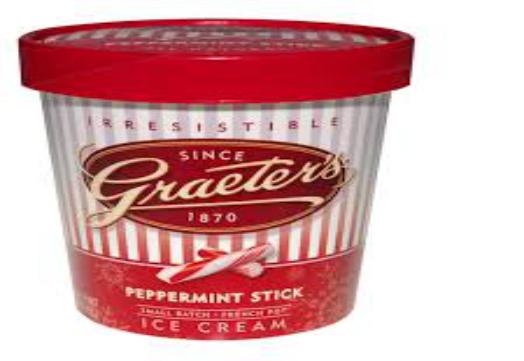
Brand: Graeter's
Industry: Food